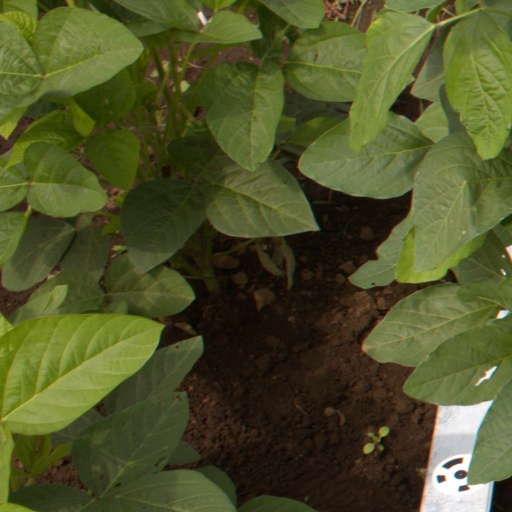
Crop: soybean